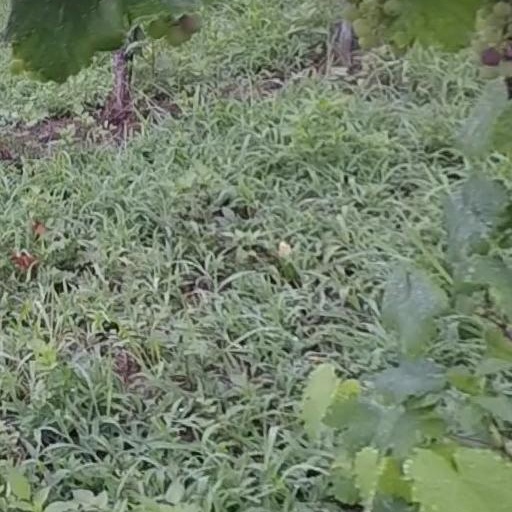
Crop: grape